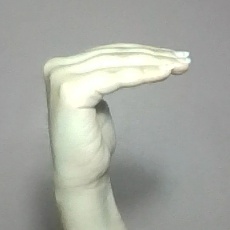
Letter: haa